Rishon LeZion

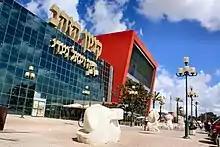
HaZahav shopping mall

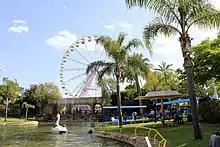
Superland amusement park

Rishon LeZion's main industries today are wine, construction, services and commerce. Factories and workshops are located in the old industrial zone, which has become a popular venue for pubs, dance clubs, and restaurants. Industry in the city is largely divided into two industrial centers: the old industrial zone in the north of the city and the new industrial zone in the west of the city.